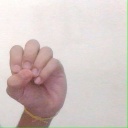
अक्षर: उ